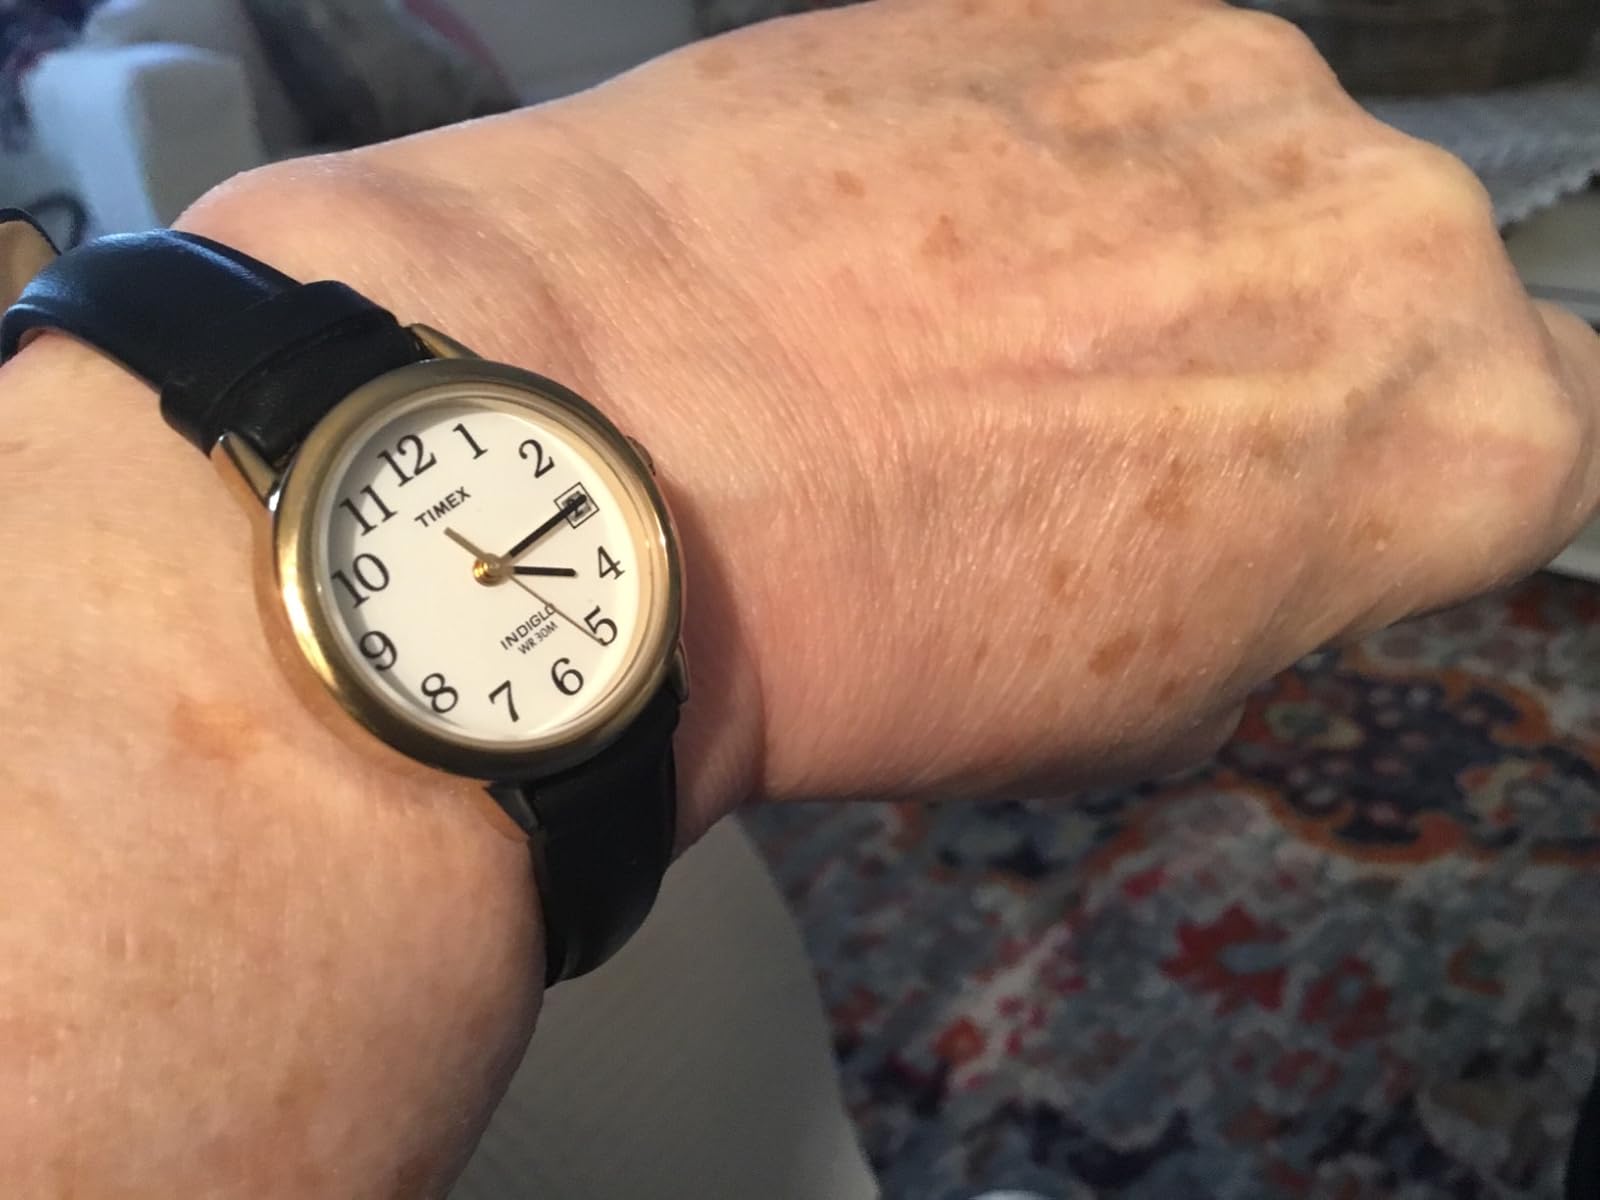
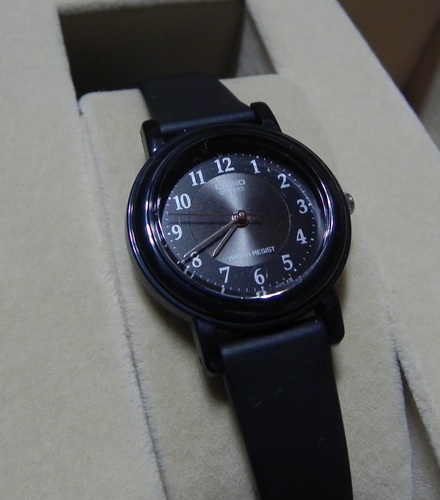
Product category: accessories_watch
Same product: no